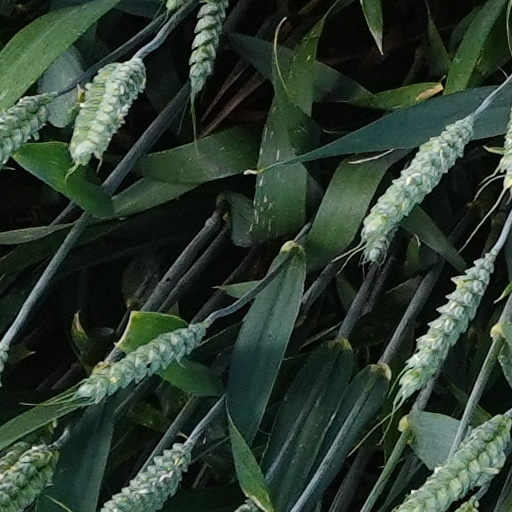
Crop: wheat